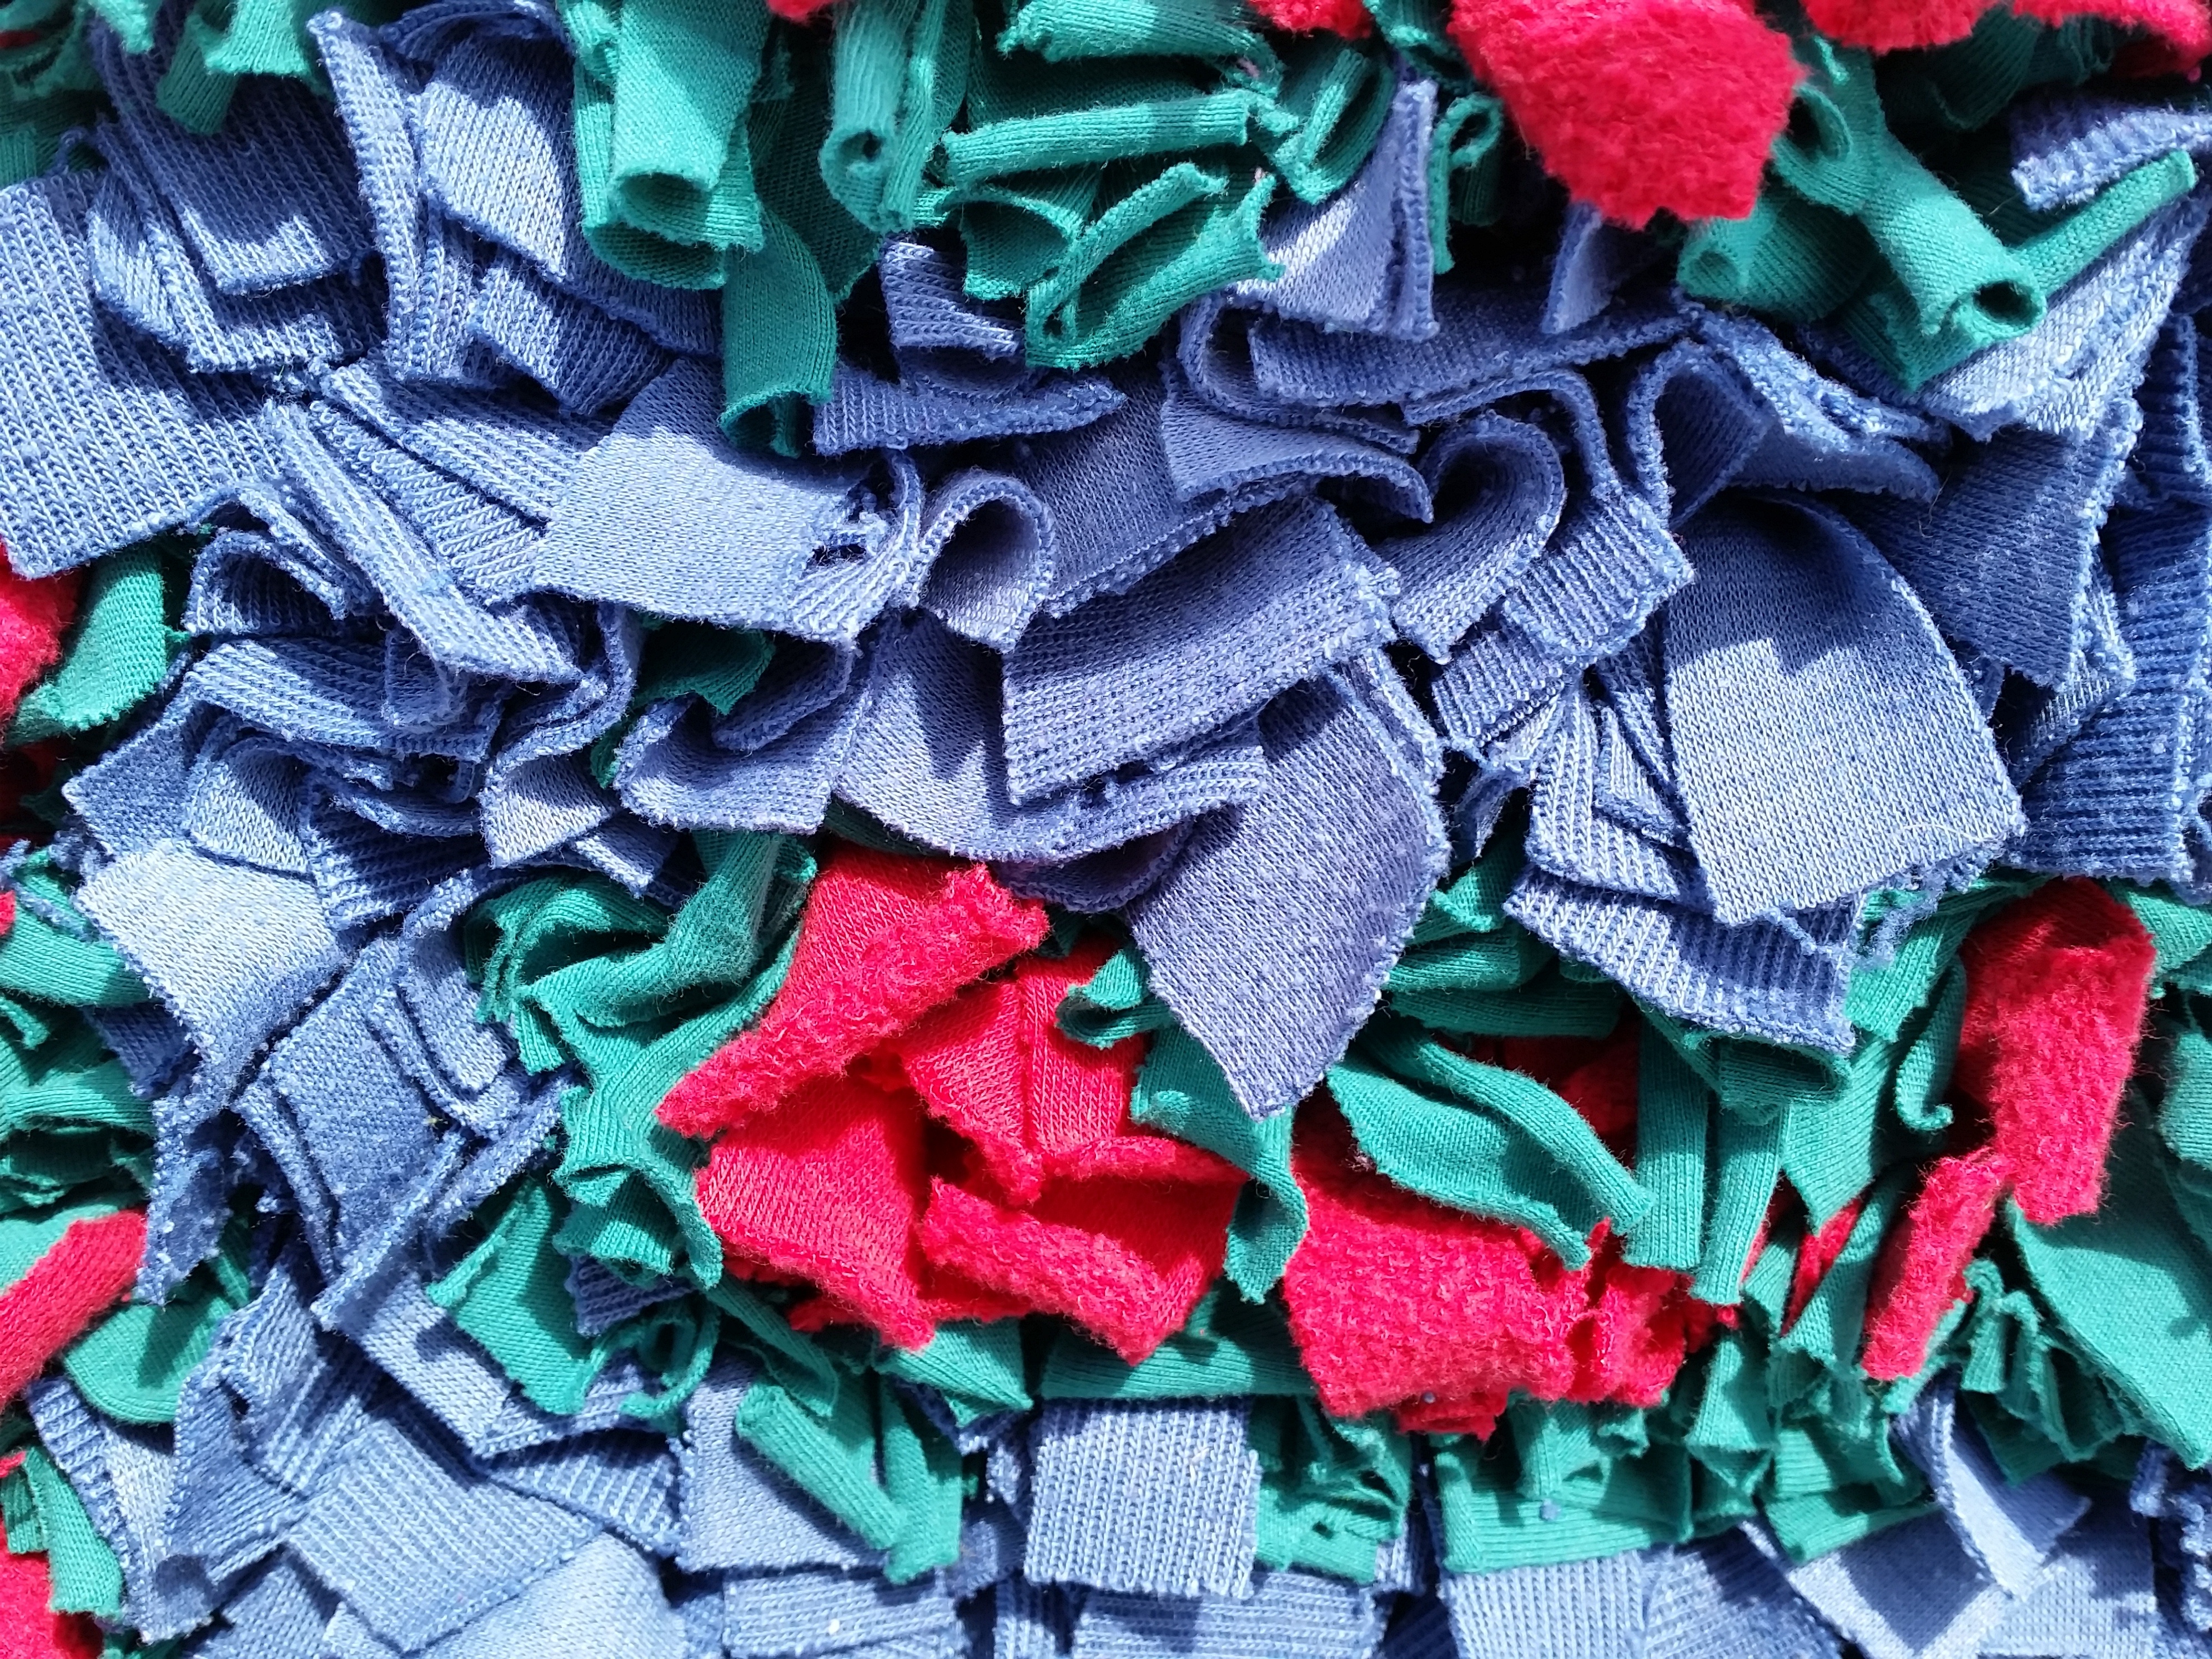
flower, petal, pattern, green, red, color, blue, clothing, colorful, material, fabric, textile, art, handmade, rags, fashion accessory